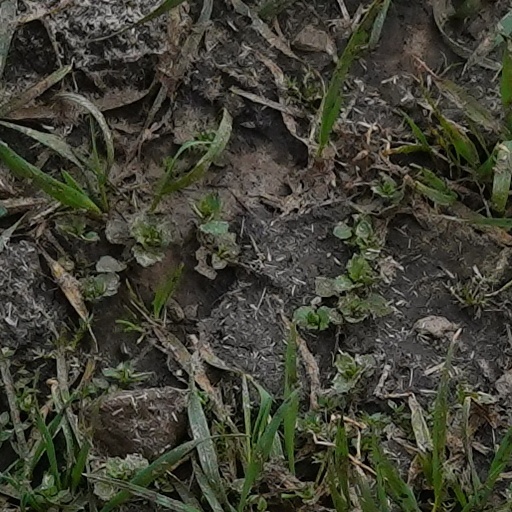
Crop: wheat